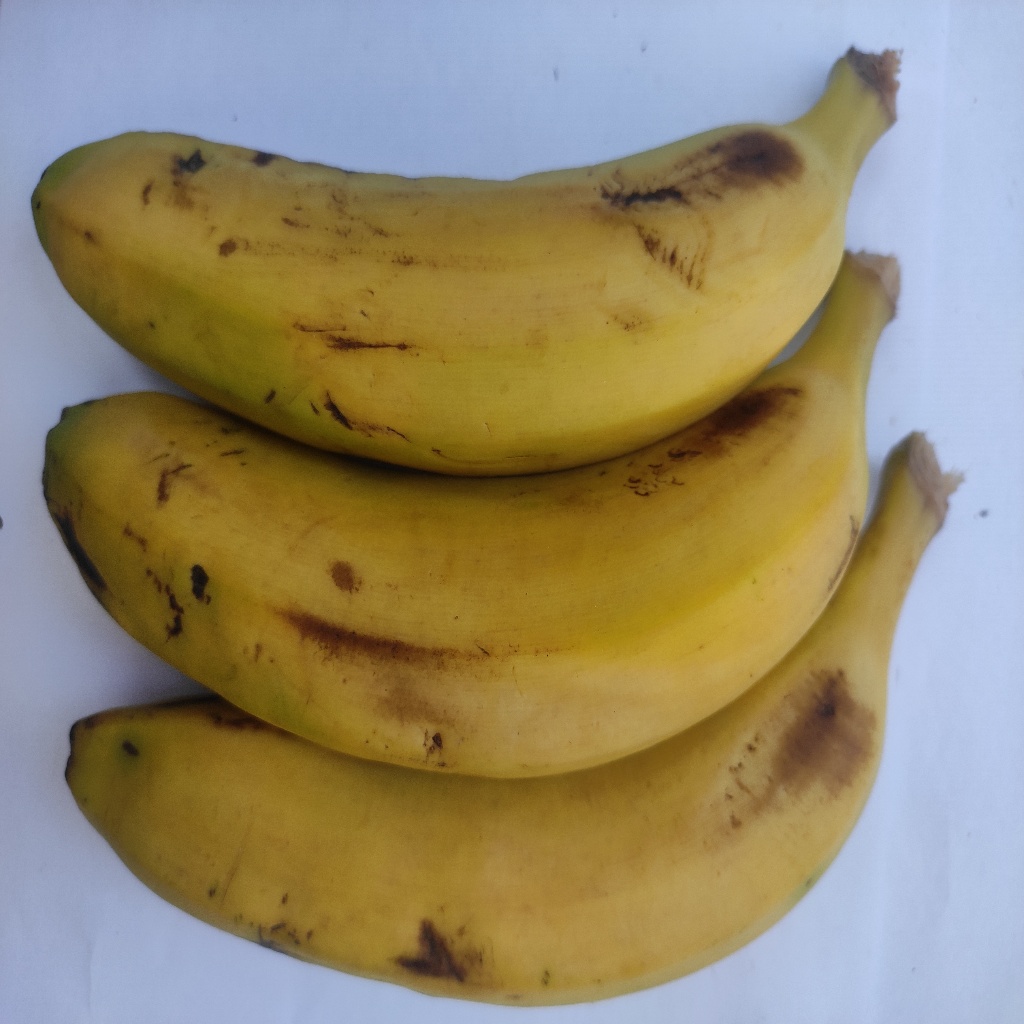
Crop: banana
Quality class: Class_A